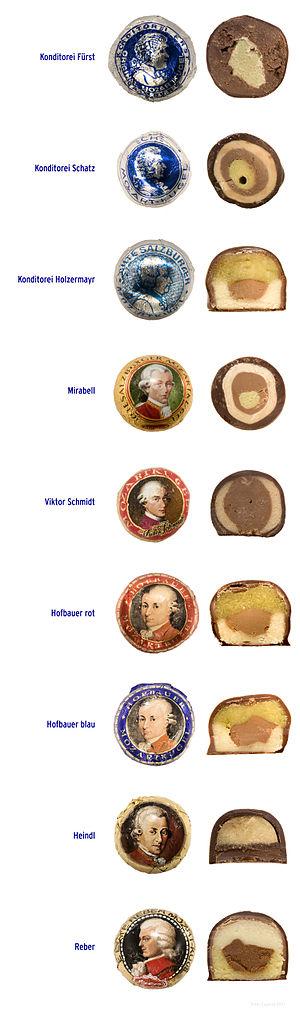
Le Mozartkugel ou Mozartbonbon est un bonbon de chocolat à base de pistache, pâte d'amande et praliné, créé en 1890 par Paul Fürst à Salzbourg.